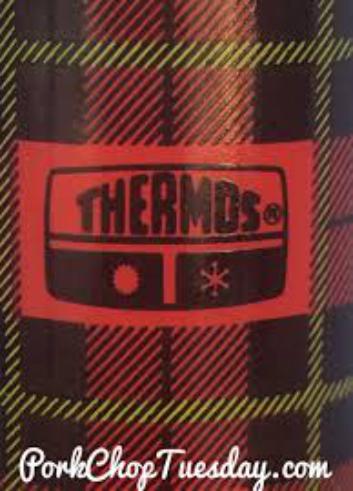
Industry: Necessities